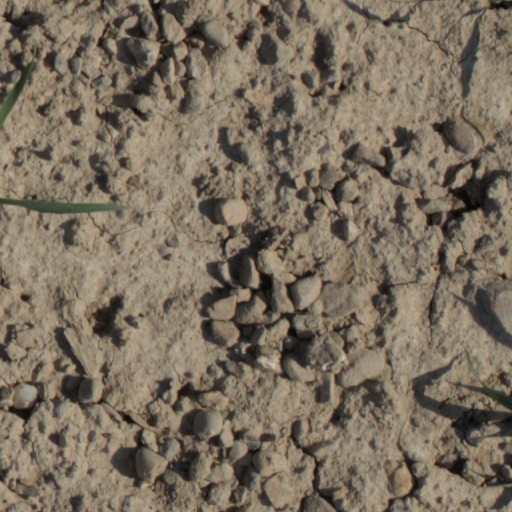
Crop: wheat